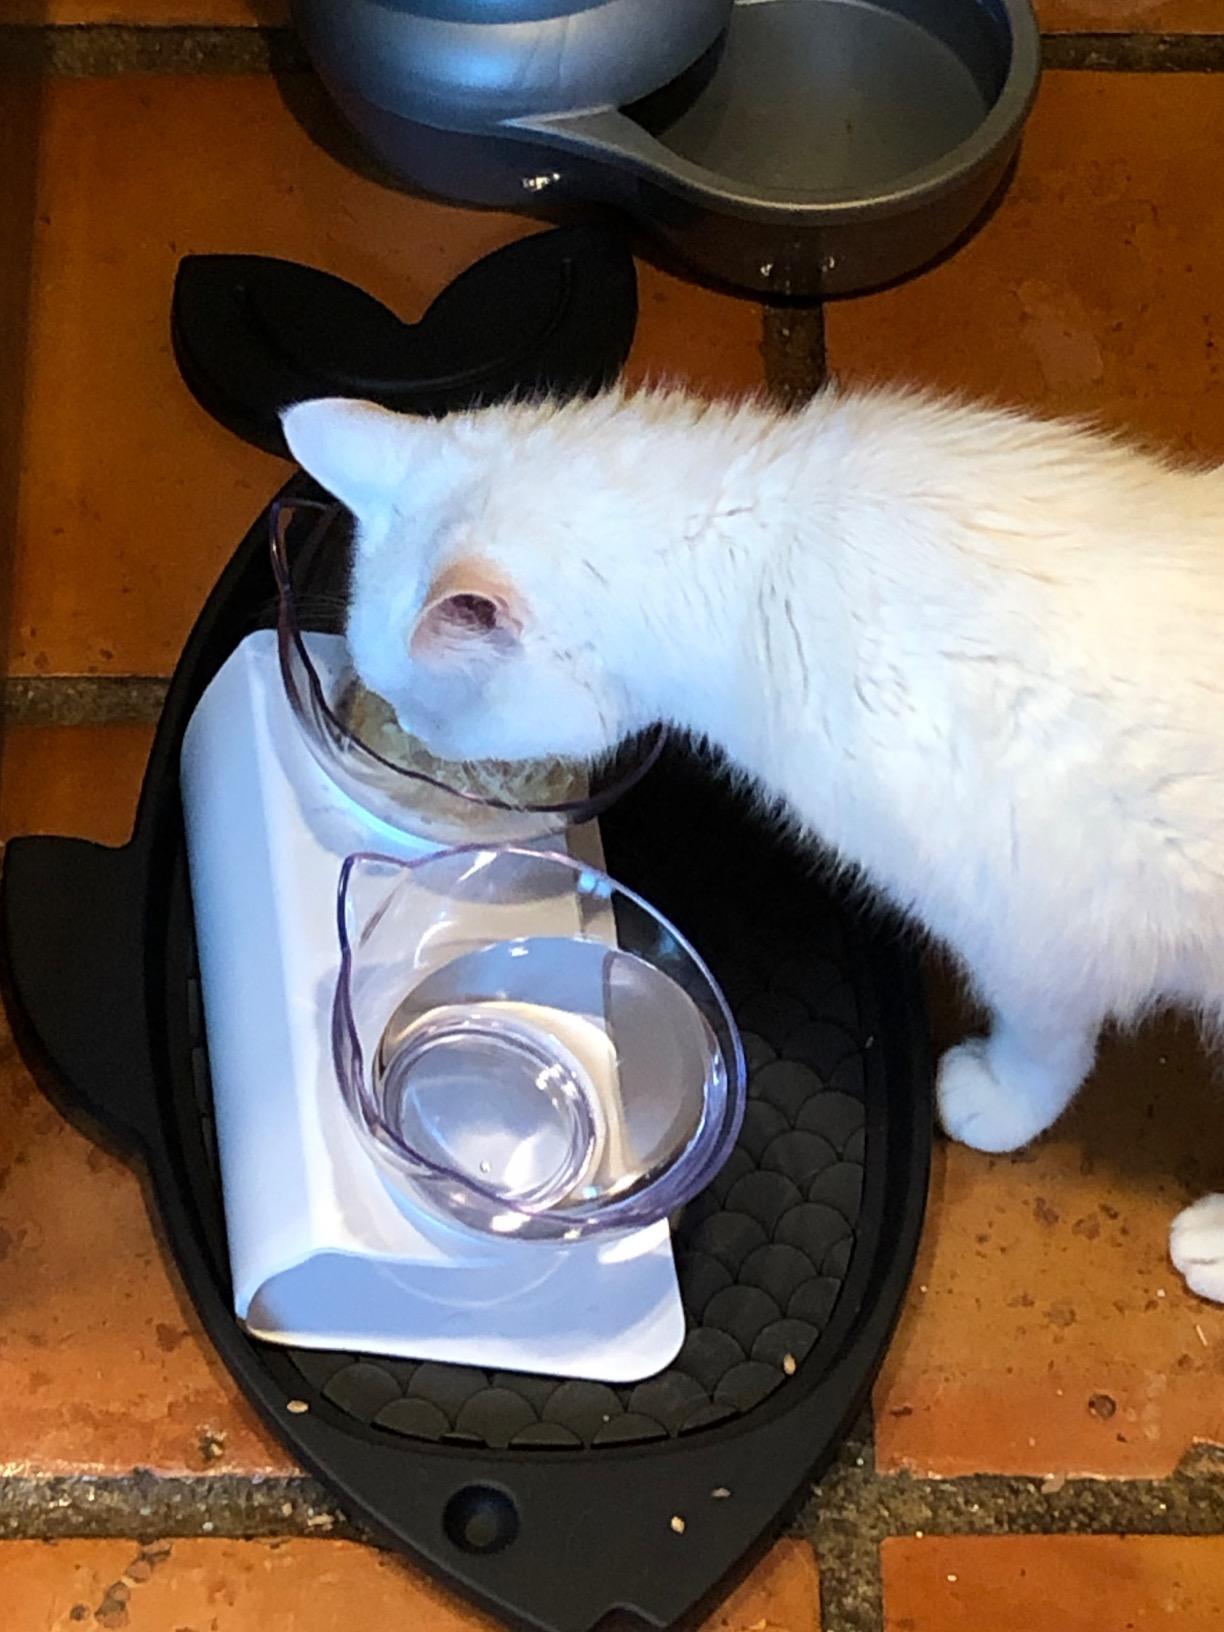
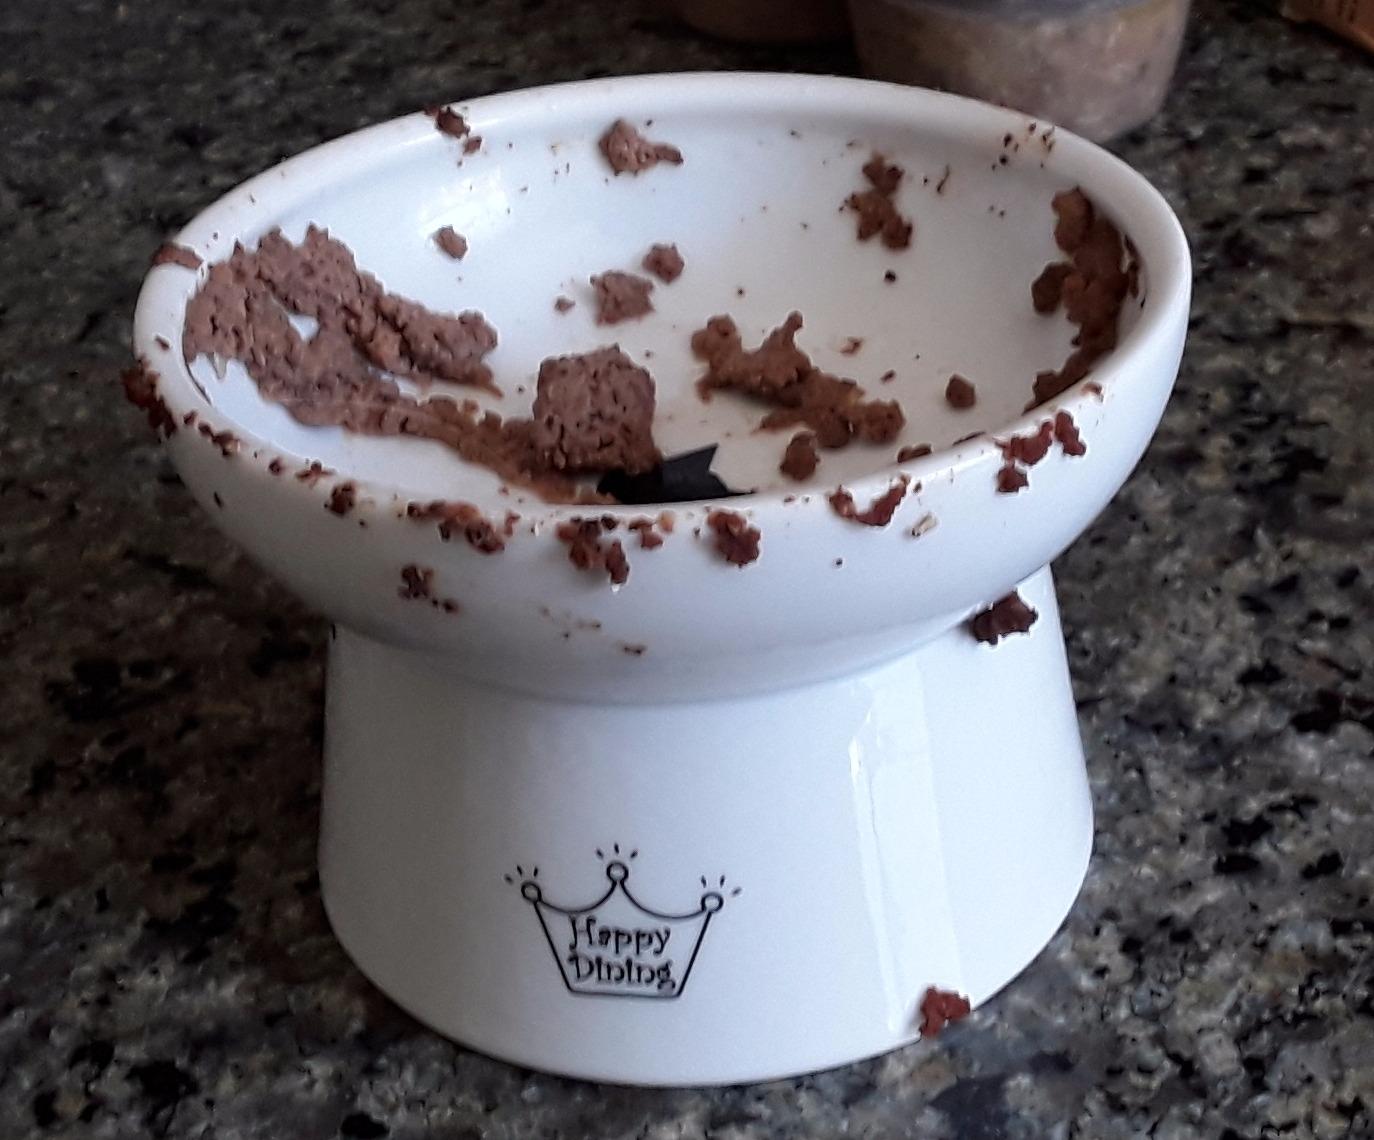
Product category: items_bowl
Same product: no